History of roads in Ireland

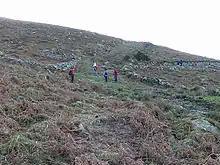
Hikers at the junction of old trackways crossing the Blackstairs Mountains from County Carlow to County Wexford.

There is almost no evidence that large roads were constructed in Ireland during the Stone Age. However, a very large oval henge enclosure, thought to date from c. 2500 BC (the Neolithic period) may possibly have had an ancient roadway associated with it. The henge was discovered at the Hill of Tara archaeological complex in geophysical surveys carried out between 1999 and 2001. It is unlikely that any roadway from this period would have been used as a transport route. Excavations carried out at Edercloon, County Longford in advance of road construction discovered a dense "network of wooden trackways and platforms, which were constructed from the Neolithic (c. 4000-c. 2200BC) to the early medieval period (c. AD 400–790)."